Taiwanese art

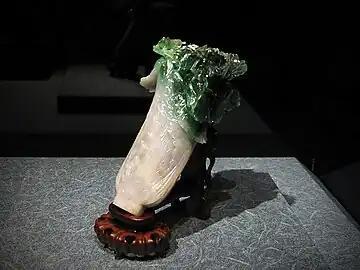
The Jade Cabbage which was brought to Taiwan by the retreating Nationalists

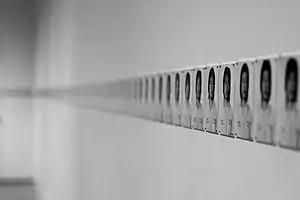
Tehching Hsieh’s exhibition "One Year Performance 1978–1979" at MoMA, 2009

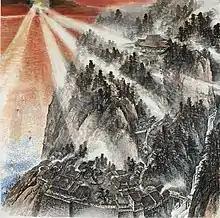
Liu Yong's "The Setting Sun Shines on the Mountain Village" (2019)

Stonecutters of the Changbin culture began to make art in Taiwan at least 30,000 years ago. Around 5,000 years ago jade and earthenware works started to appear. Between 4000 BC and 2000 BC people in what is now Hualien produced and traded valuable jade ornaments and jewelry. The Dapenkeng culture developed a unique style of pottery. For centuries much of the art produced was religious with highly decorated temples being the beneficiaries of local wealth and education.